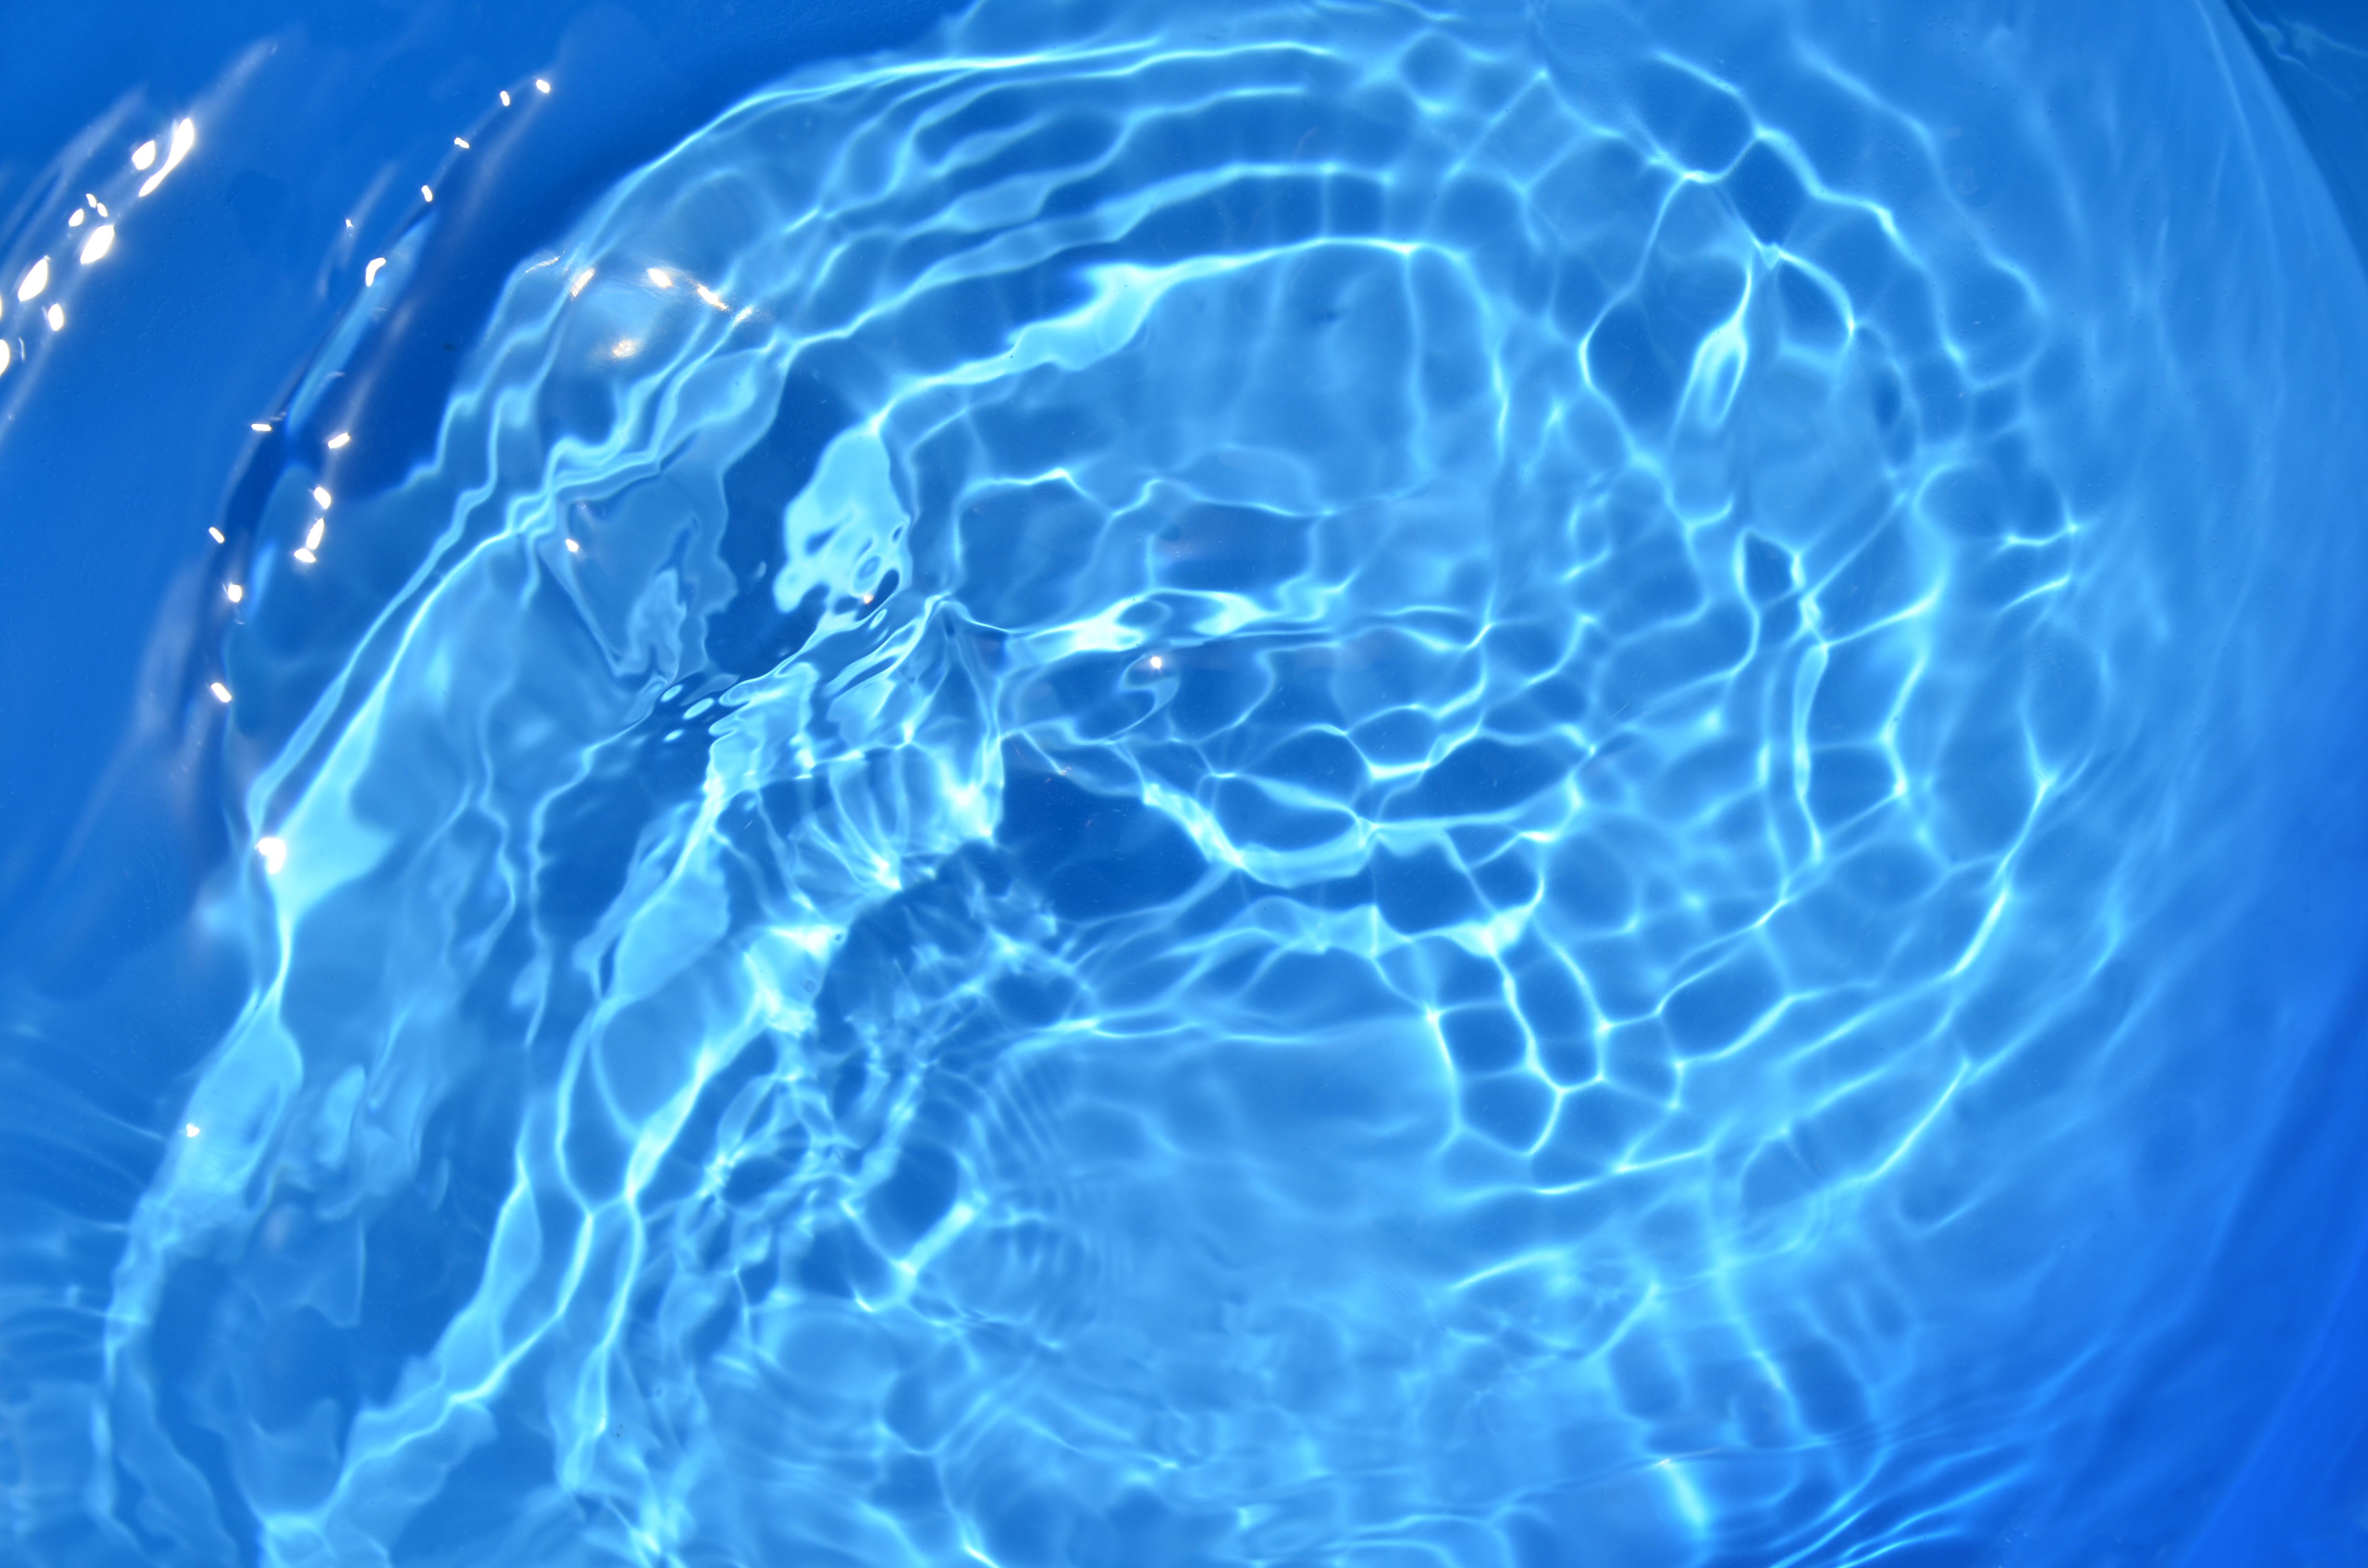
water, texture, atmosphere, biology, human body, background, earth, organ, purity, organism, atmosphere of earth